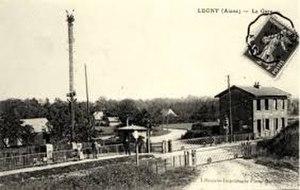
Carte postale de la gare vers 1910.
Lugny est une commune française située dans le département de l'Aisne, en région Hauts-de-France.